Waipukurau

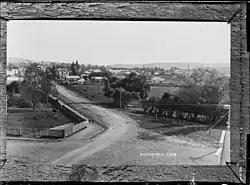
Township about 1910

The accord was short lived with the death of Te Wanikau's brother-in-law (Chief of Ngai Te Upokoiri) prompting further conflict over the erection of rahui poles on Lake Poukawa, Ngati Rangikoianake's eel fishing area. The conflict, starting around 1819 and lasting till 1824 ended with the Ngati Rangikoianake and other local tribes evacuating the area and settling at Mahia. In the latter part of the 1820s Pareihe attacked the Ngai Te Upokoiri and regained the lands they had lost, with the Ngai Te Upokoiri taking refuge in the Manawatū. A peace accord was made between Pareihe and the Ngāti Tūwharetoa in the late 1830s. The Ngati Tuwharetoa had been allied with the Ngai Te Upokoiri.